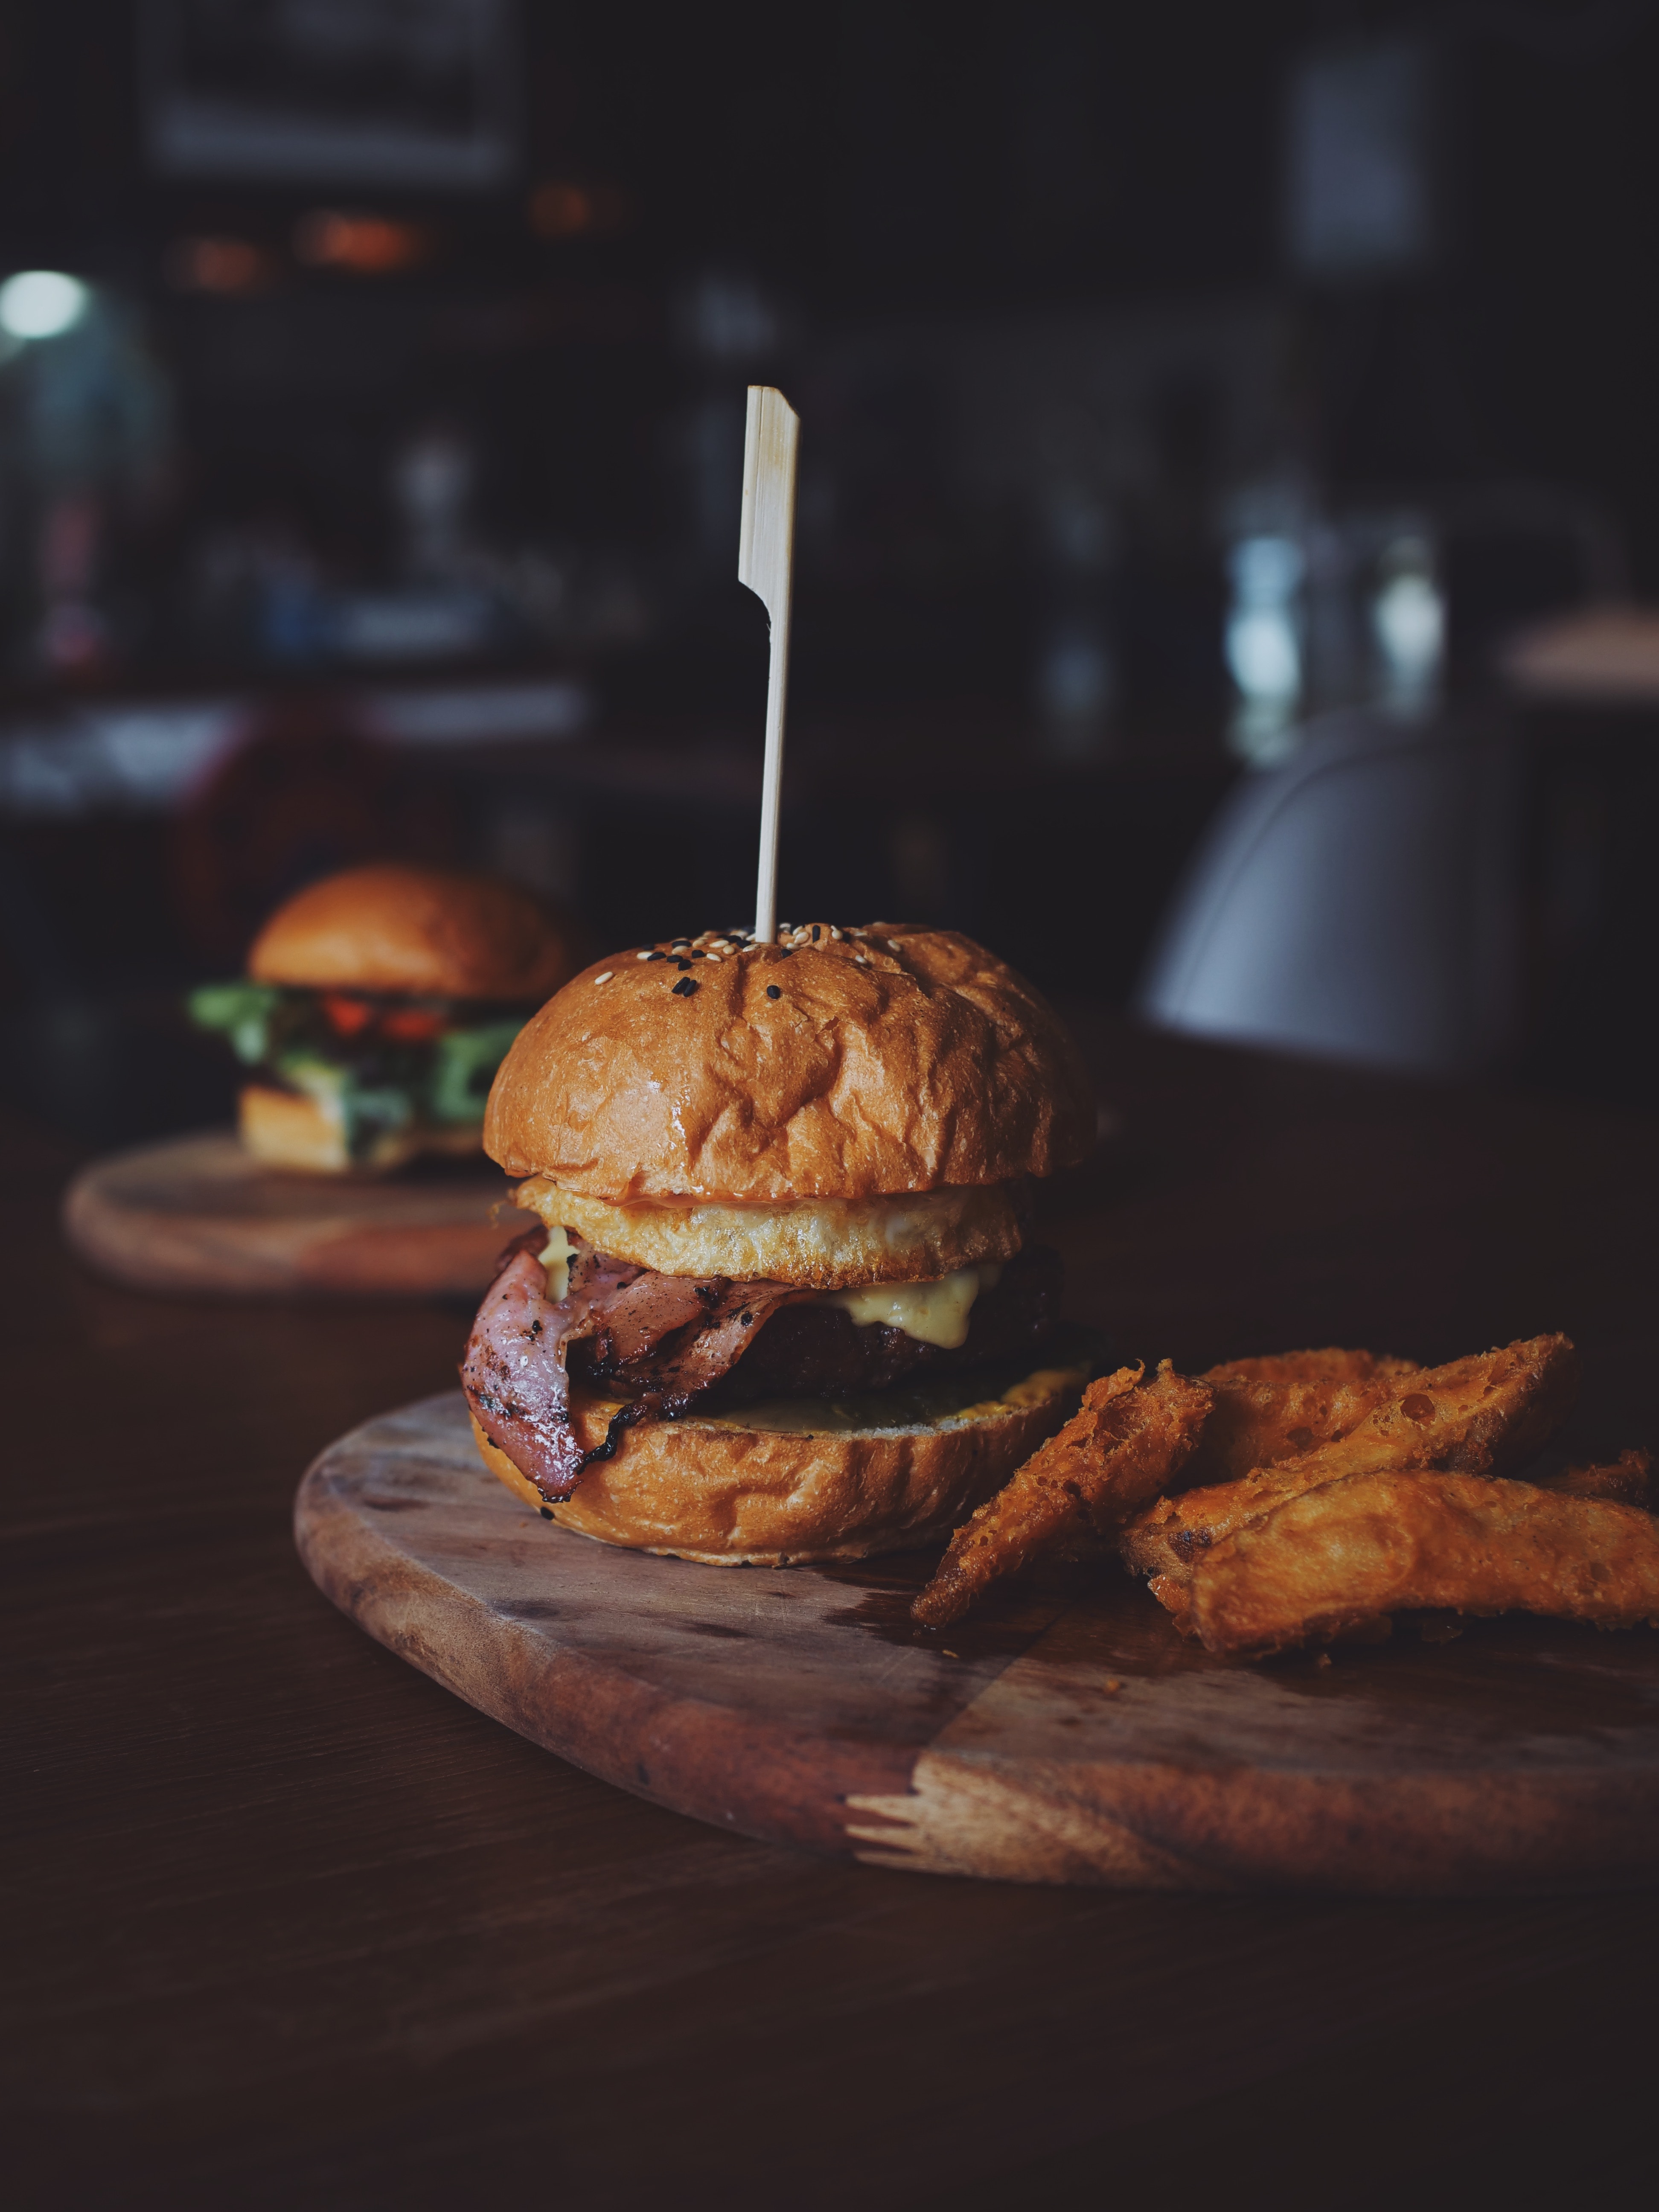
food, appetizer, hamburger, still life photography, junk food, dish, finger food, fast food, breakfast, table